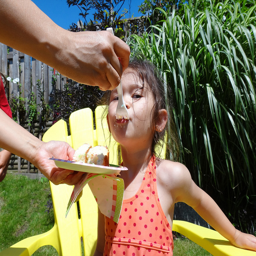
Someone feeding cake to a little girl in a bathing suit.
a man being feed a cake seated on a yellow chair
an adult feeding cake to a little girl sitting in a yellow chair
Adult feeding a child from a paper plate, outdoors.
A child sitting outside being fed a forkful of cake by an adult.